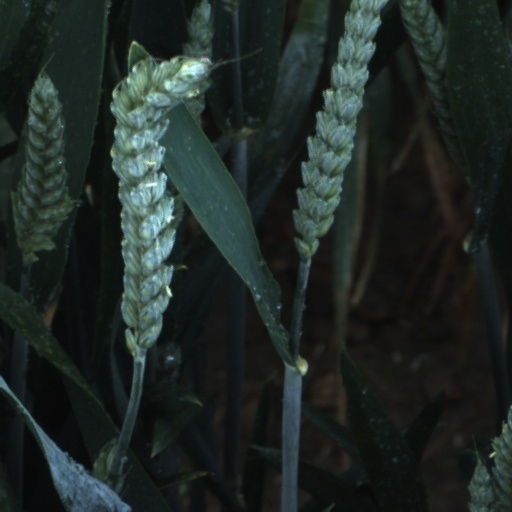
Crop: wheat